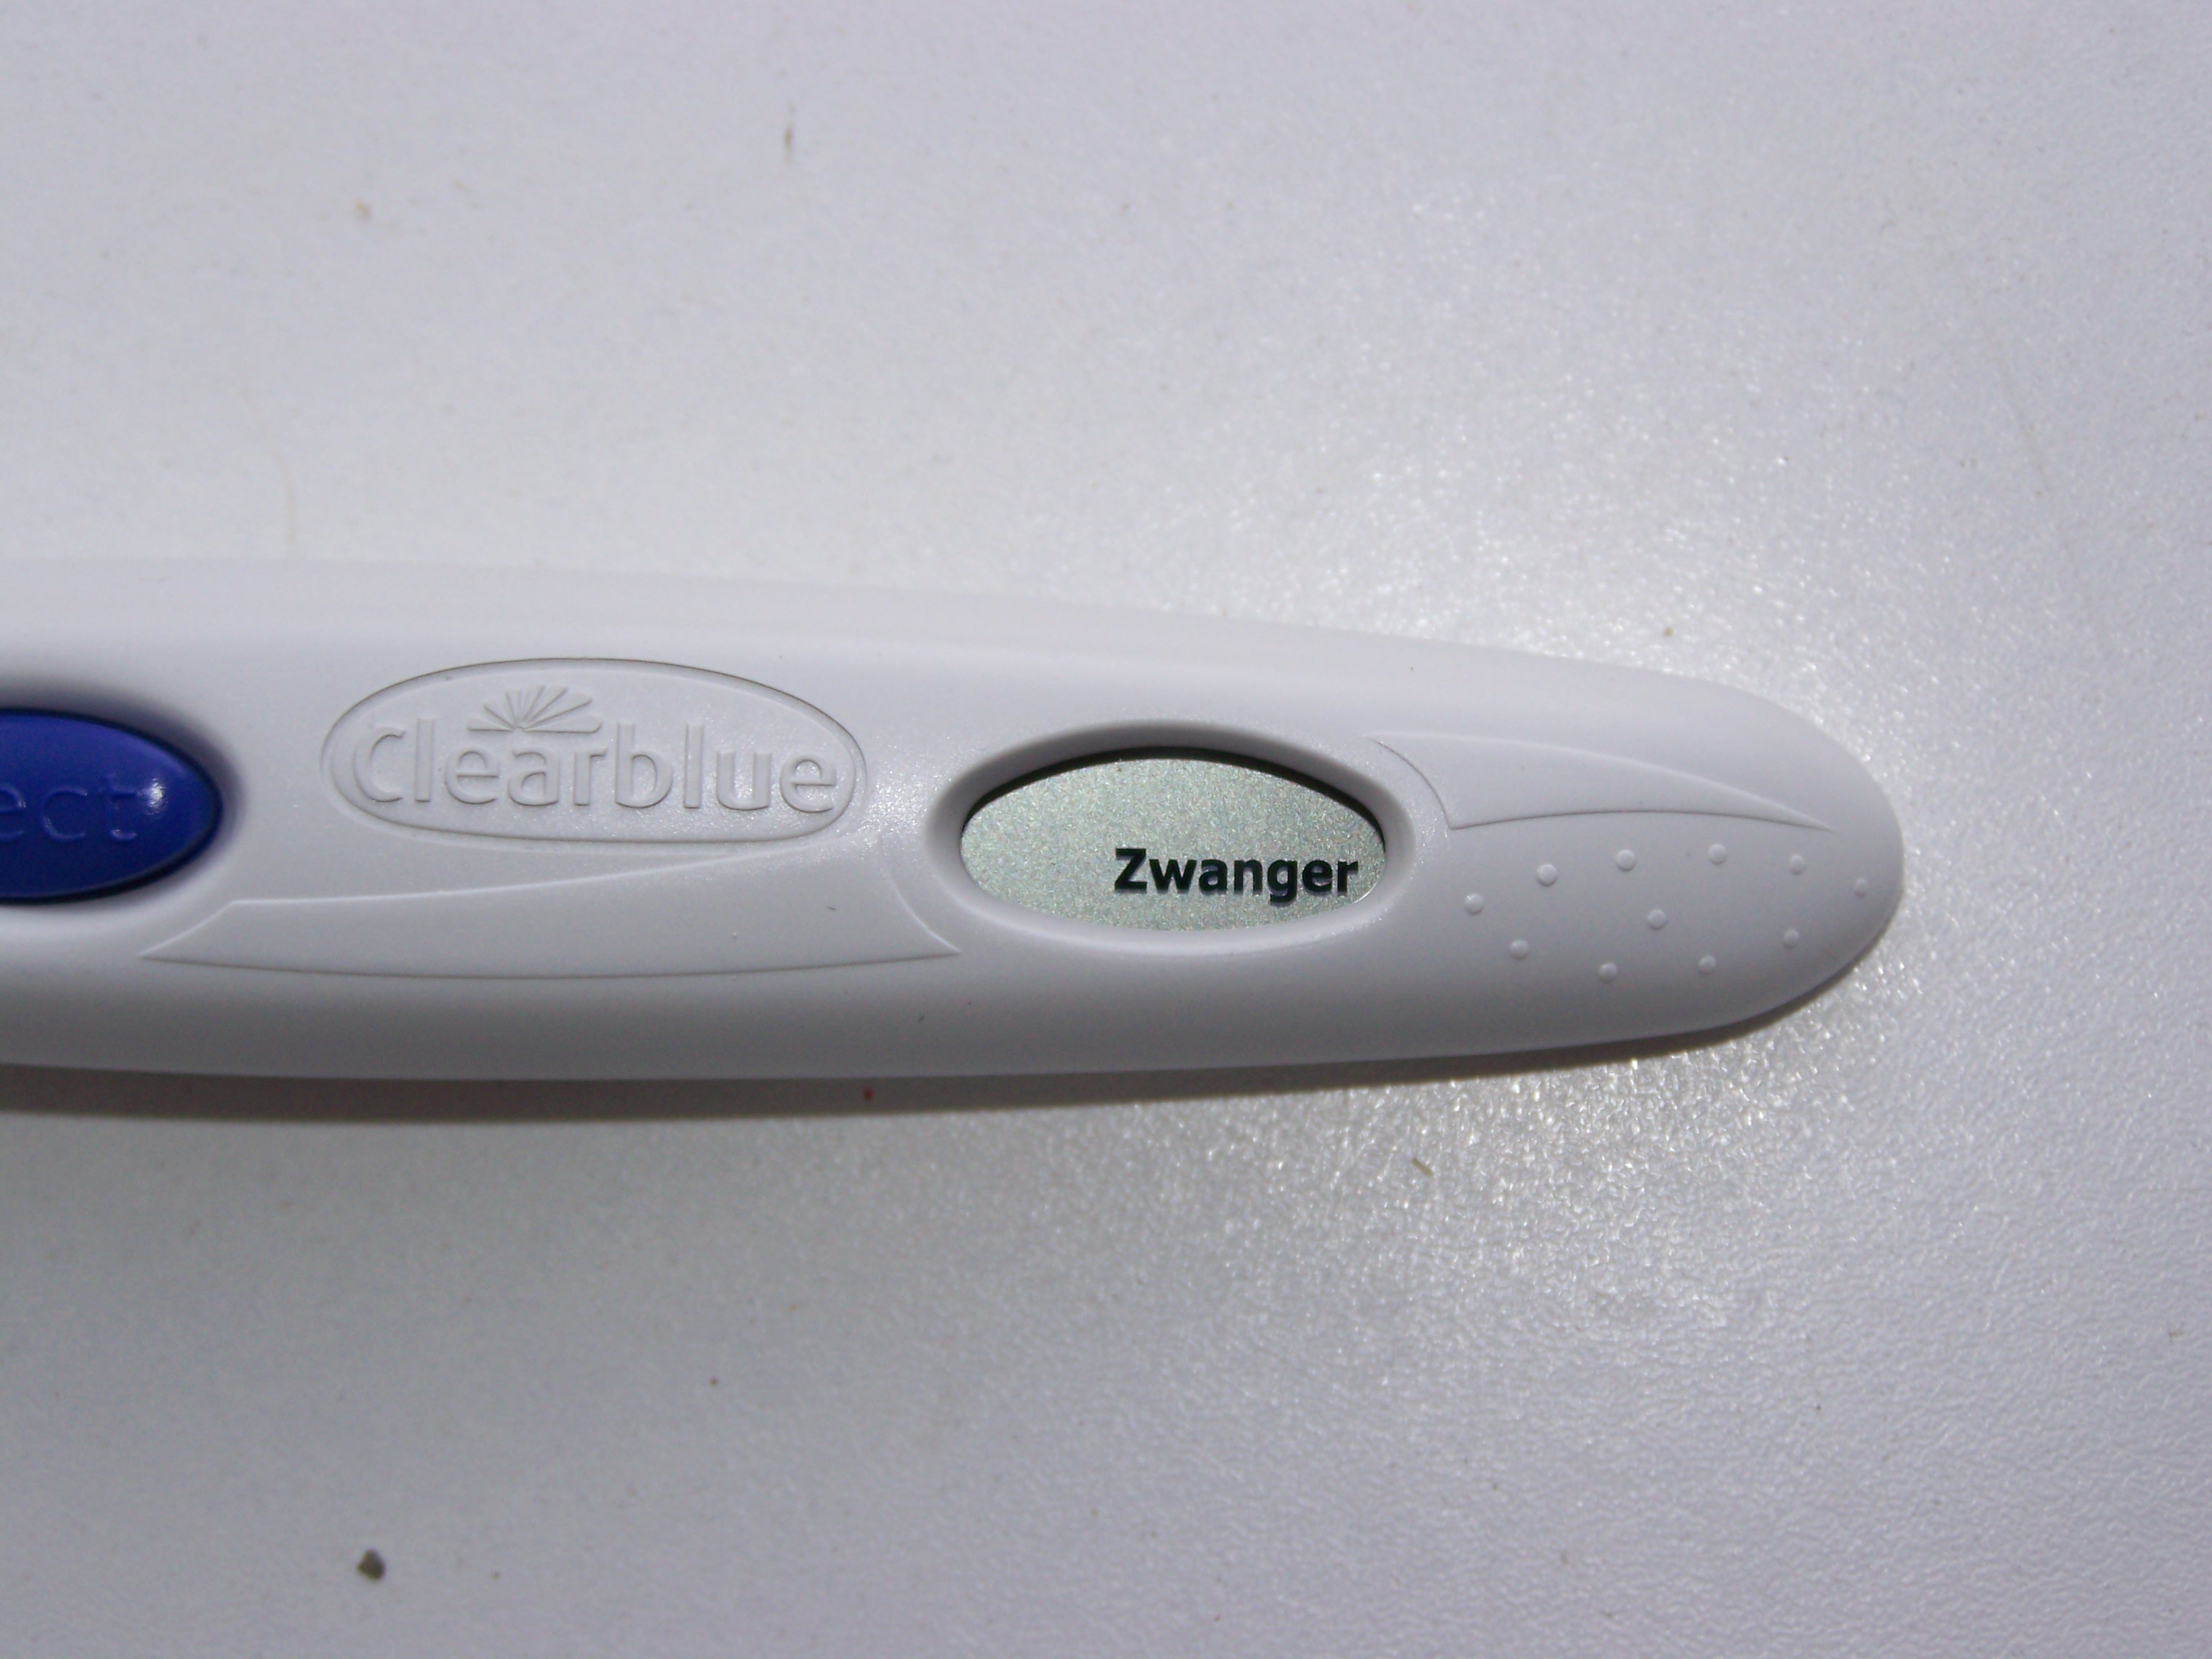
pregnancy, product, font, pregnant, hardware, positive, product design